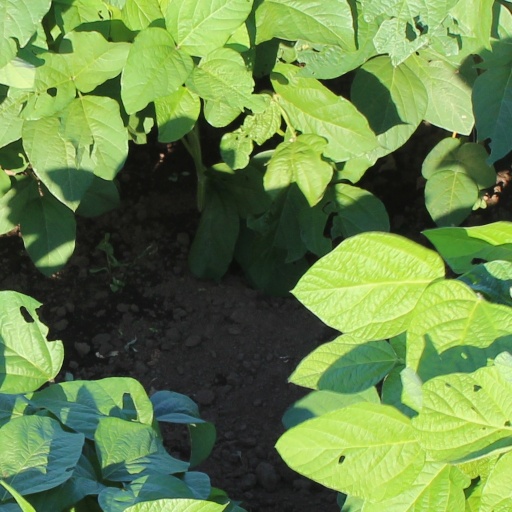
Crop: soybean